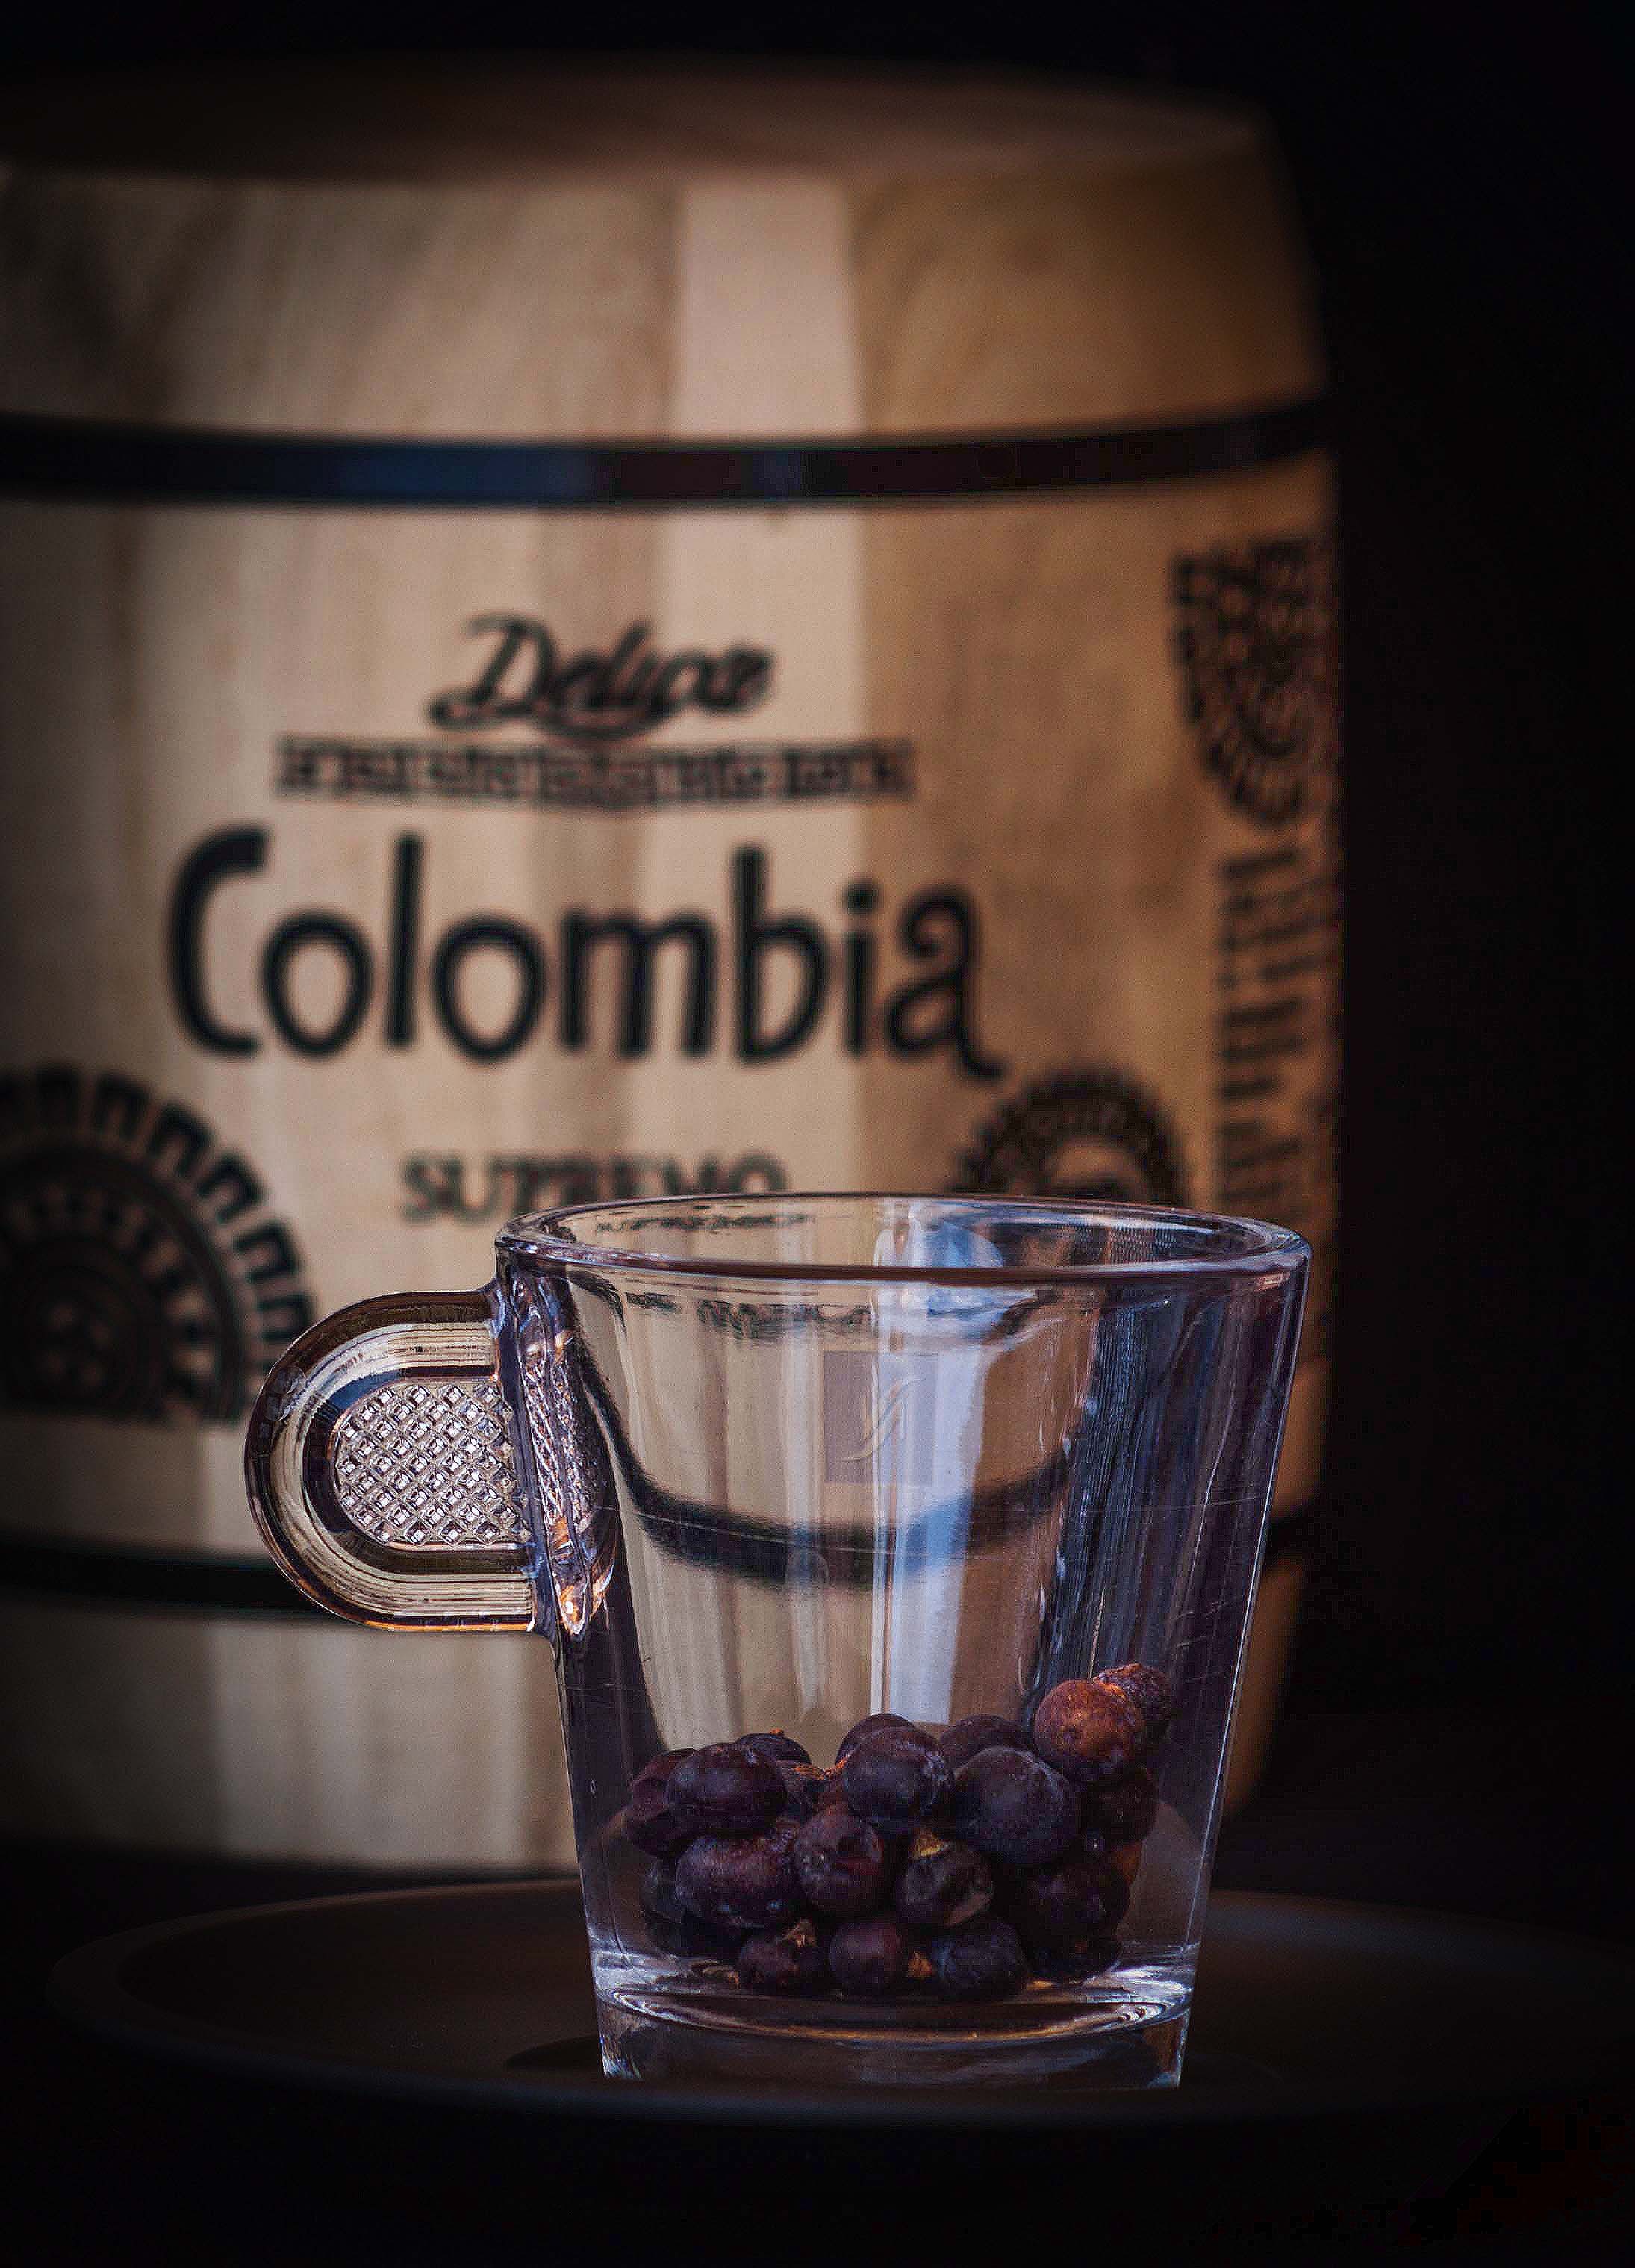
coffee, glass, dry, aroma, cup, drink, espresso, beer, toasted, whisky, liqueur, shape, colombia, alcoholic beverage, coffee grains, man made object, distilled beverage, pint us, drinkware